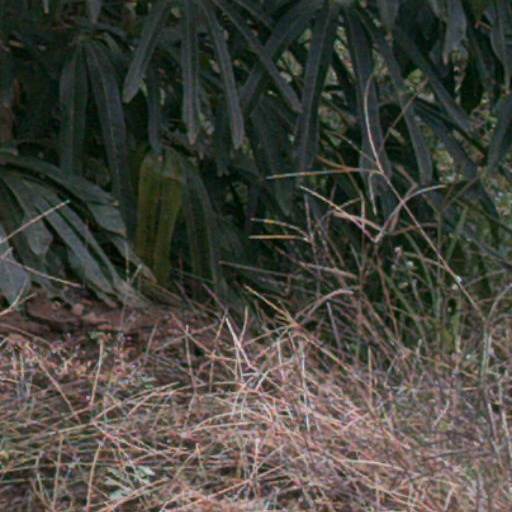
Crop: cassava